Immigration policy of the first Donald Trump administration

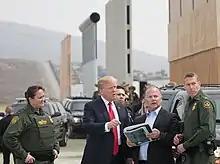
Trump examines border wall prototypes in Otay Mesa, California.

Trump has emphasized U.S. border security and illegal immigration to the United States as a campaign issue. During his announcement speech he stated in part, "When Mexico sends its people, they're not sending their best. They're not sending you. They're sending people that have lots of problems, and they're bringing those problems. ... They're bringing drugs. They're bringing crime. They're rapists. And some, I assume, are good people." On July 6, 2015, Trump issued a written statement to clarify his position on illegal immigration, which drew a reaction from critics. It read in part: